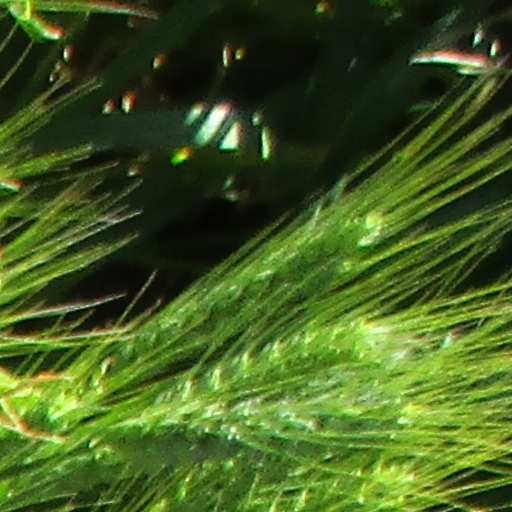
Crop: wheat